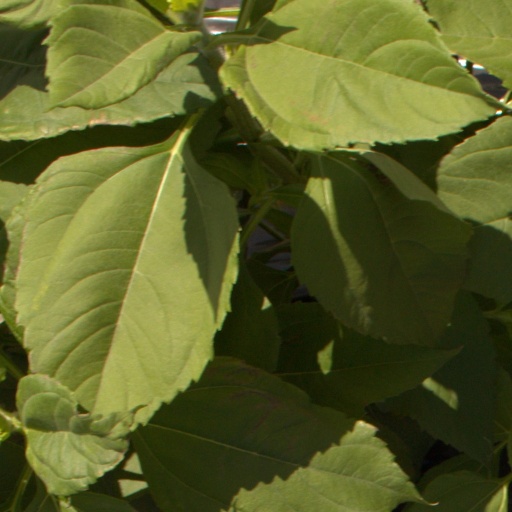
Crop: Jerusalem artichoke